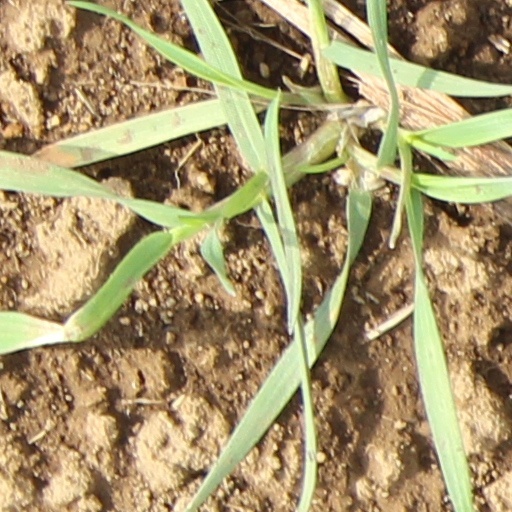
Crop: wheat